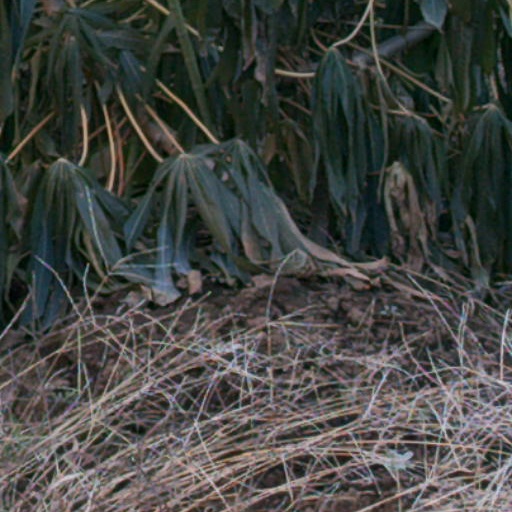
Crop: cassava